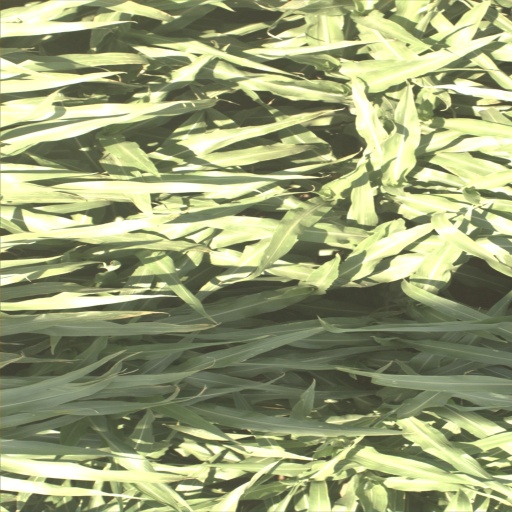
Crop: sorghum